Abrupt climate change

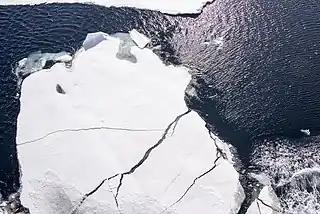
The dark ocean surface reflects only 6 percent of incoming solar radiation; sea ice reflects 50 to 70 percent.

One source of abrupt climate change effects is a feedback process, in which a warming event causes a change that adds to further warming. The same can apply to cooling. Examples of such feedback processes are: